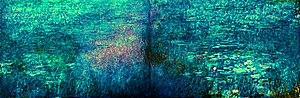
Les Nymphéas est une série d'environ 250 peintures à l'huile élaborées par Claude Monet pendant les 31 dernières années de sa vie. Ces peintures représentent le jardin de fleurs et plus particulièrement le bassin de nénuphars de Monet à Giverny. Beaucoup de travaux ont été peints tandis que l'artiste souffrait de cataracte. Ces tableaux se présentent sous différentes formes et avec des tailles très variables pouvant aller jusqu’à plusieurs mètres.
Le musée d'art de Chichū est un musée construit au sud de l'île de Naoshima dans la préfecture de Kagawa au Japon. Conçu par l'architecte japonais Tadao Andō, il ouvre ses portes au public le 18 juillet 2004.